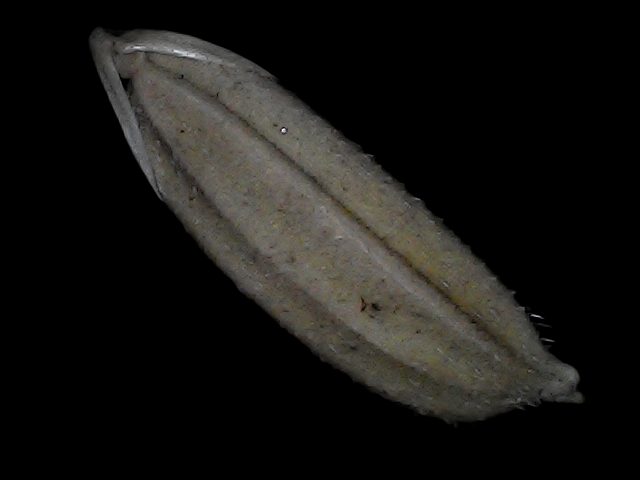
Rice variety: Bd72